Myron Korduba

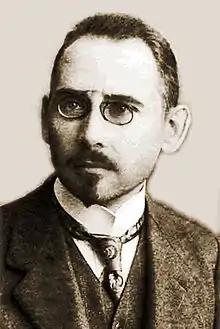

Myron Korduba (March 2, 1876 – May 2, 1947) was a Ukrainian historian, professor of the history of Ukraine at the Warsaw University Faculty of Humanities in 1929-1939; and author of biographies of famous Ukrainians in the Polish Biographical Dictionary (PSB).